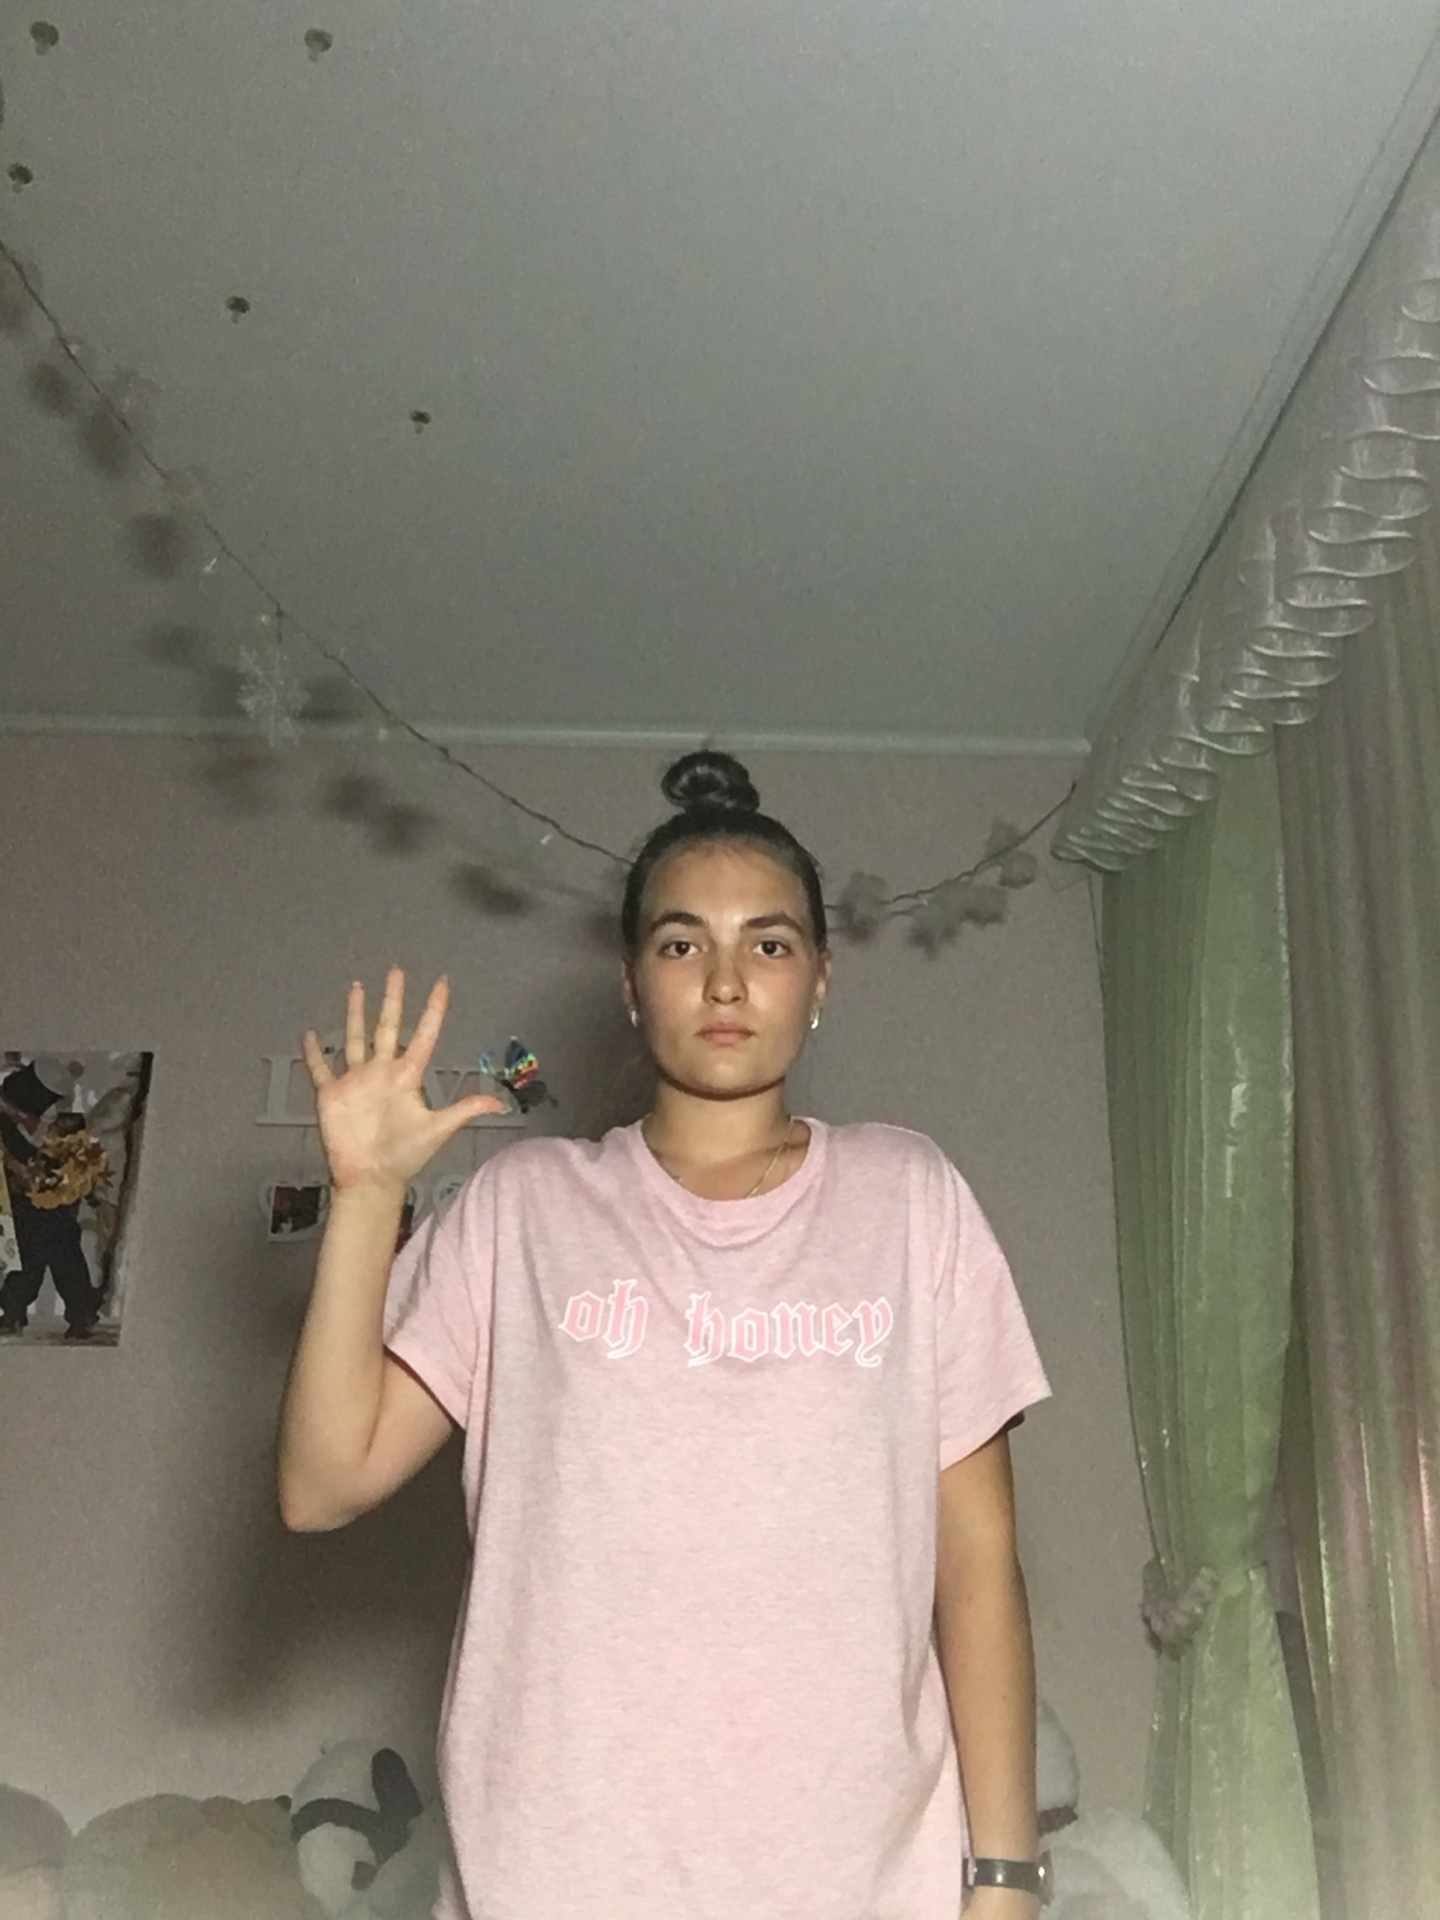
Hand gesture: palm